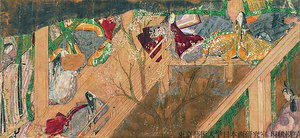
Les Rouleaux illustrés du Dit du Genji forment un emaki japonais datant approximativement de la fin de l’époque de Heian. Ils illustrent le Dit du Genji, classique de la littérature japonaise écrit par Murasaki Shikibu au début du XIᵉ siècle. Cet emaki est aujourd’hui considéré comme un exemple typique du style yamato-e à la cour de Heian, et est d’ailleurs protégé en tant que trésor national du Japon.